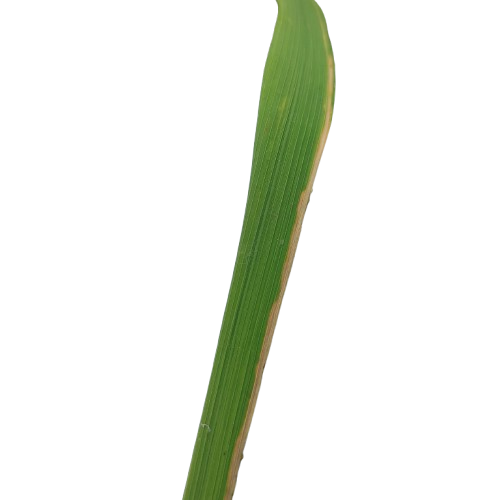
Label: Leaf Scald